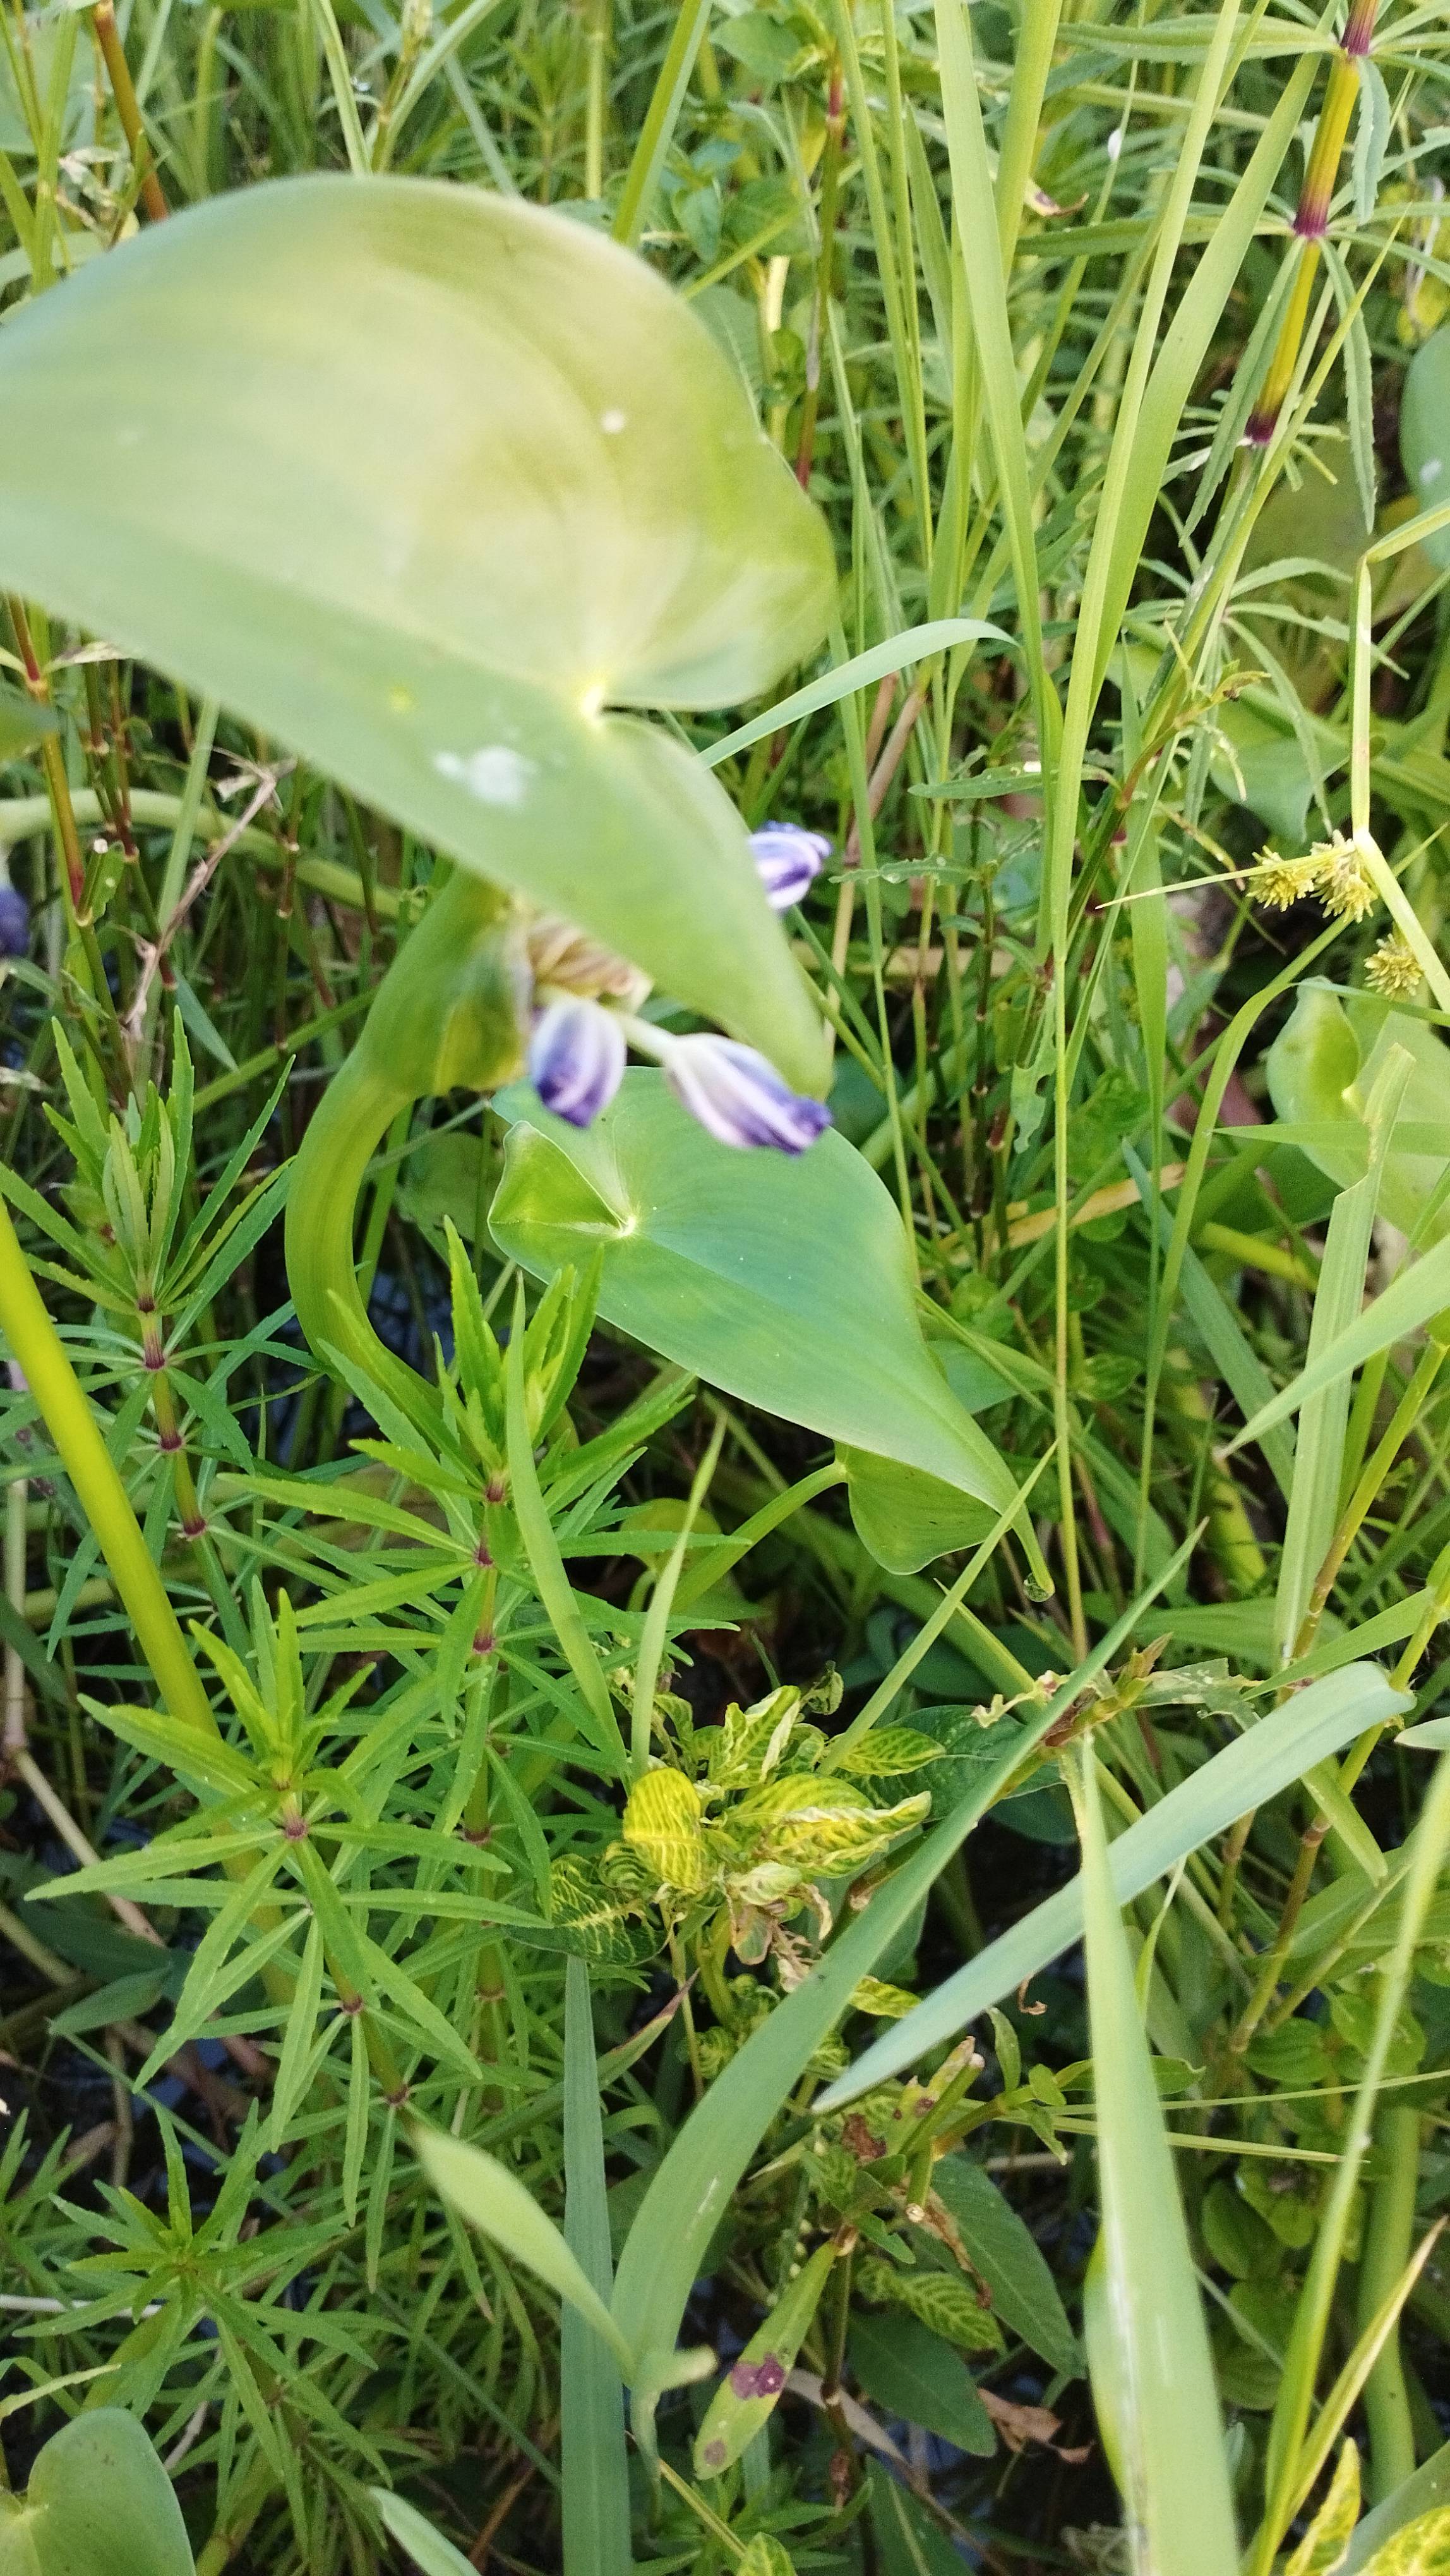
Species: Heartleaf False Pickerelweed (Monochoria korsakowii)